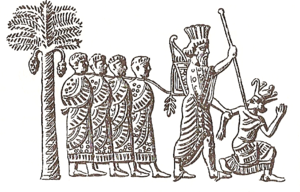
Psammétique III est le dernier pharaon de l'Égypte indépendante avant la conquête perse, régnant de -526 à -525 ; il est le dernier souverain de la XXVIᵉ dynastie. Manéthon l’appelle Psammenitos ou Psammecheritês et lui compte six mois de règne selon Africanus, mais Eusèbe de Césarée ne cite pas ce roi, il met à la place un Éthiopien, peut-être un simple gouverneur de la ville.
Cambyse II, grand roi achéménide de l'empire Perse de 529 av. J.-C. à sa mort en 522 av. J.-C., est surtout connu pour avoir conquis l'Égypte et y avoir régné en pharaon.
529 av. J.-C. : mort de Cyrus II, roi achéménide de Perse, au cours d’une campagne militaire contre les Massagètes et les Derbices. Il désigne son fils ainé Cambyse II pour lui succéder, tandis que son frère Bardiya reçoit un grand gouvernement en Asie centrale. Cambyse, soutenu dans sa lutte contre son frère par la caste des mages, leur donne la garde du tombeau de son père et fait de leur chef, Oropastes, son homme de confiance et lui confie la régence à son départ pour la campagne d’Égypte.